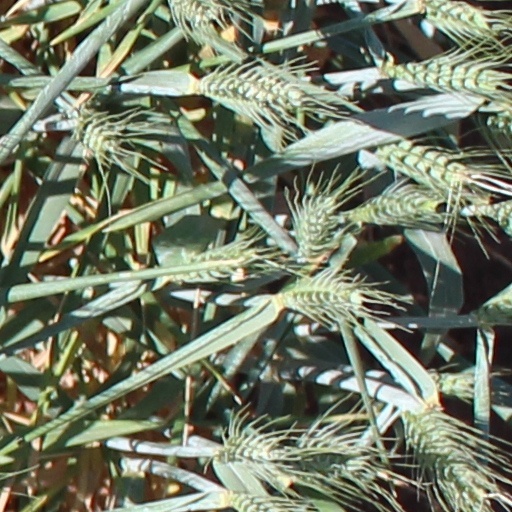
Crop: wheat